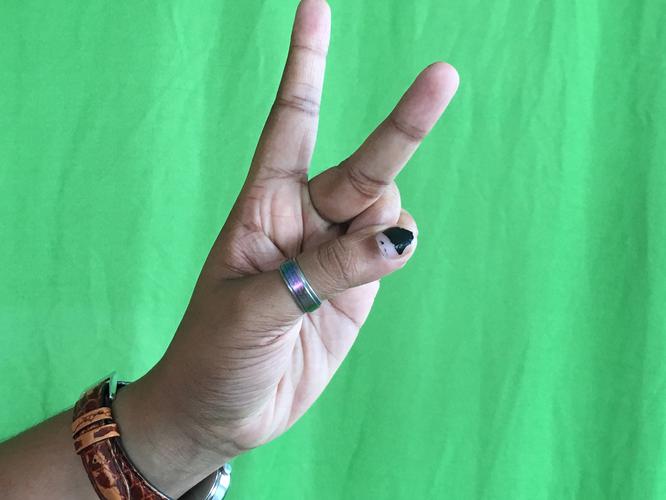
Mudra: Katrimukha
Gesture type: single_hand